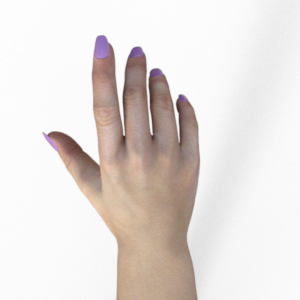
Label: paper